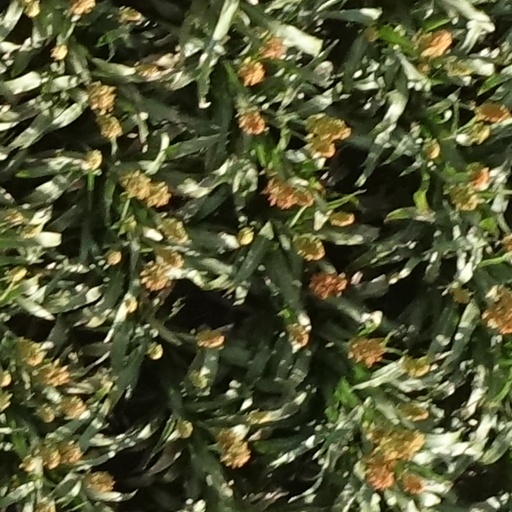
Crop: sorghum